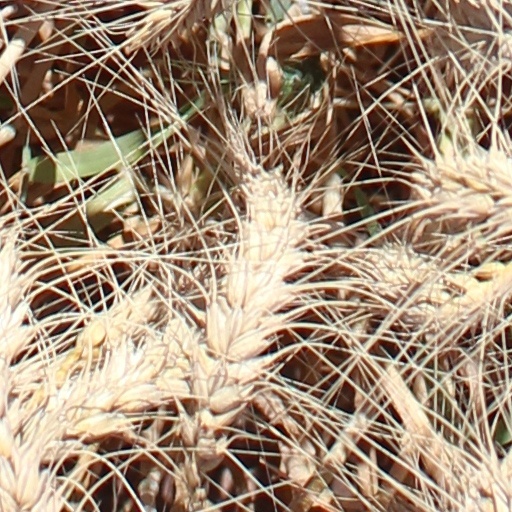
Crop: wheat